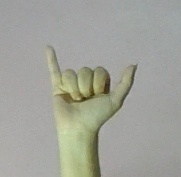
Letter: ya